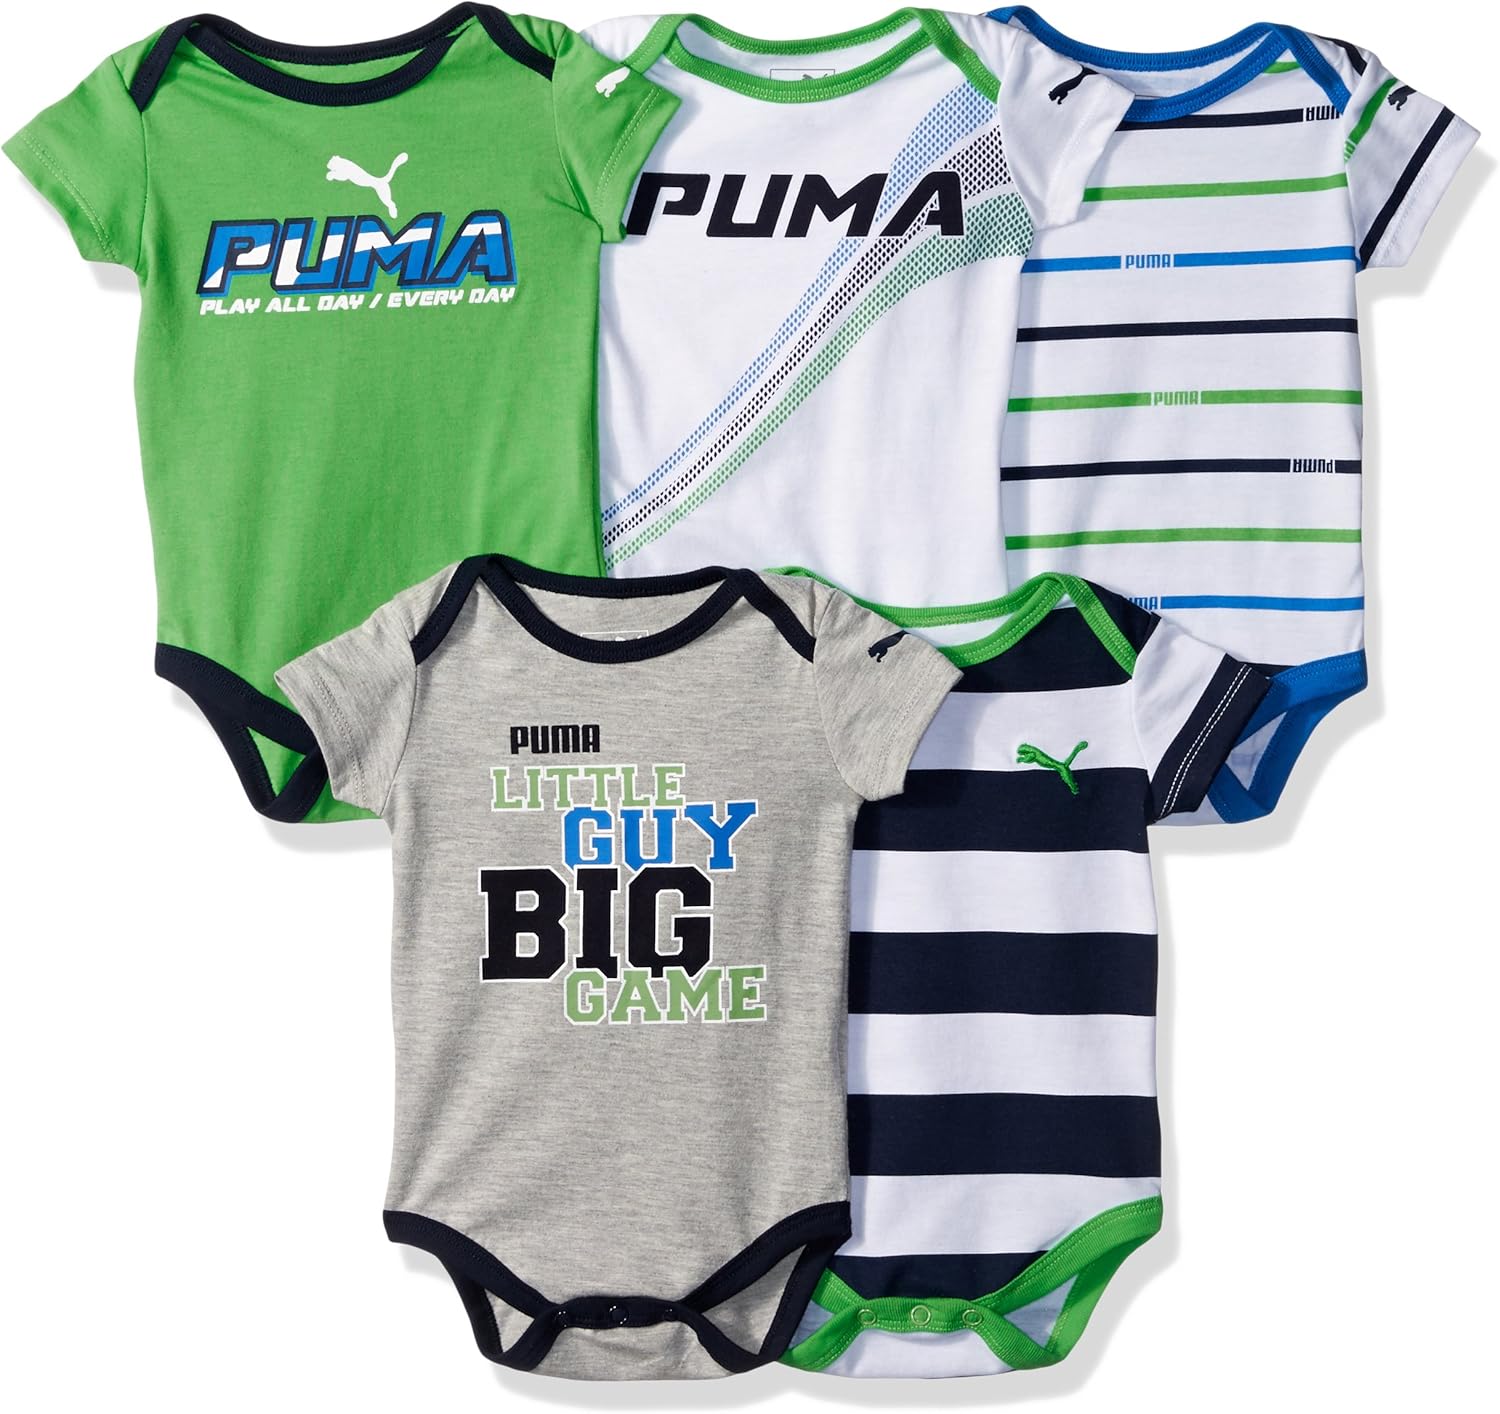
PUMA baby-boys 5 Pack Bodysuits
Category: AMAZON FASHION
PUMA bodysuits get your little one ready to take on the competition early with bright colors and comfy cotton.
Features: 60% Cotton, 40% Polyester | Imported | Snap closure | Machine Wash | Five-pack of logoed short-sleeve bodysuits in various patterns, lap-shoulder neckline, snap-crotch | PUMA offers performance and sport-inspired lifestyle products in countless categories for all ages and genders